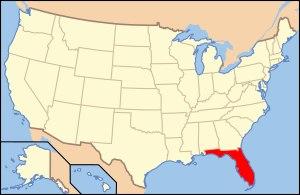
Cet article traite des différentes formes d'arts dans l'État américain de Floride.
Les symboles repris ci-dessous sont les symboles officiels de l'État de Floride. La majorité des symboles furent choisis en 1950. Néanmoins, la fleur emblème fut choisie en 1909, l'oiseau emblème de l'État fut choisi en 1927 et la chanson emblème en 1935. Ces trois emblèmes ne sont d'ailleurs pas repris dans les textes de loi de la Floride.